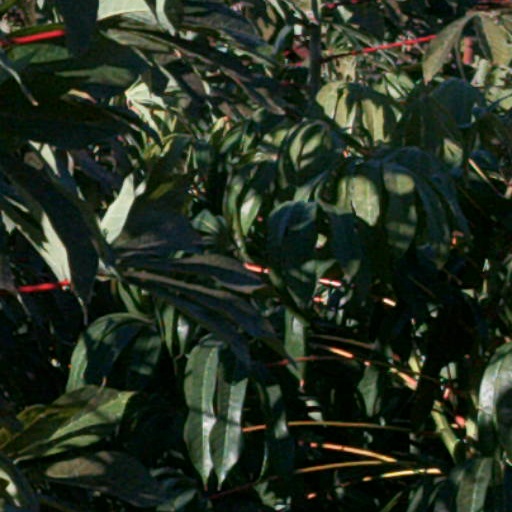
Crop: cassava